List of 2018 FIFA World Cup controversies

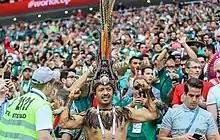
Mexico's fans at 2018 FIFA World Cup in Russia

On 14 March 2018, following the poisoning of former spy Sergei Skripal and his daughter in Salisbury in the United Kingdom, the British government announced that all official visits to the World Cup were suspended. No ministers or members of the Royal Family will attend matches or other ceremonies. The participation of the England team would not be affected. On 21 March, British Foreign Secretary Boris Johnson accused the Russian government of planning to use its hosting of the World Cup for propaganda, comparing it to Nazi Germany's use of the 1936 Olympics in Berlin for such purposes. Contrarily, however, he added that it would be unfair to ban the British football teams from competing. Russia denied the accusations and denounced Johnson's statements as "unacceptable and totally irresponsible" and "poisoned with venom of hate, unprofessionalism and boorishness".